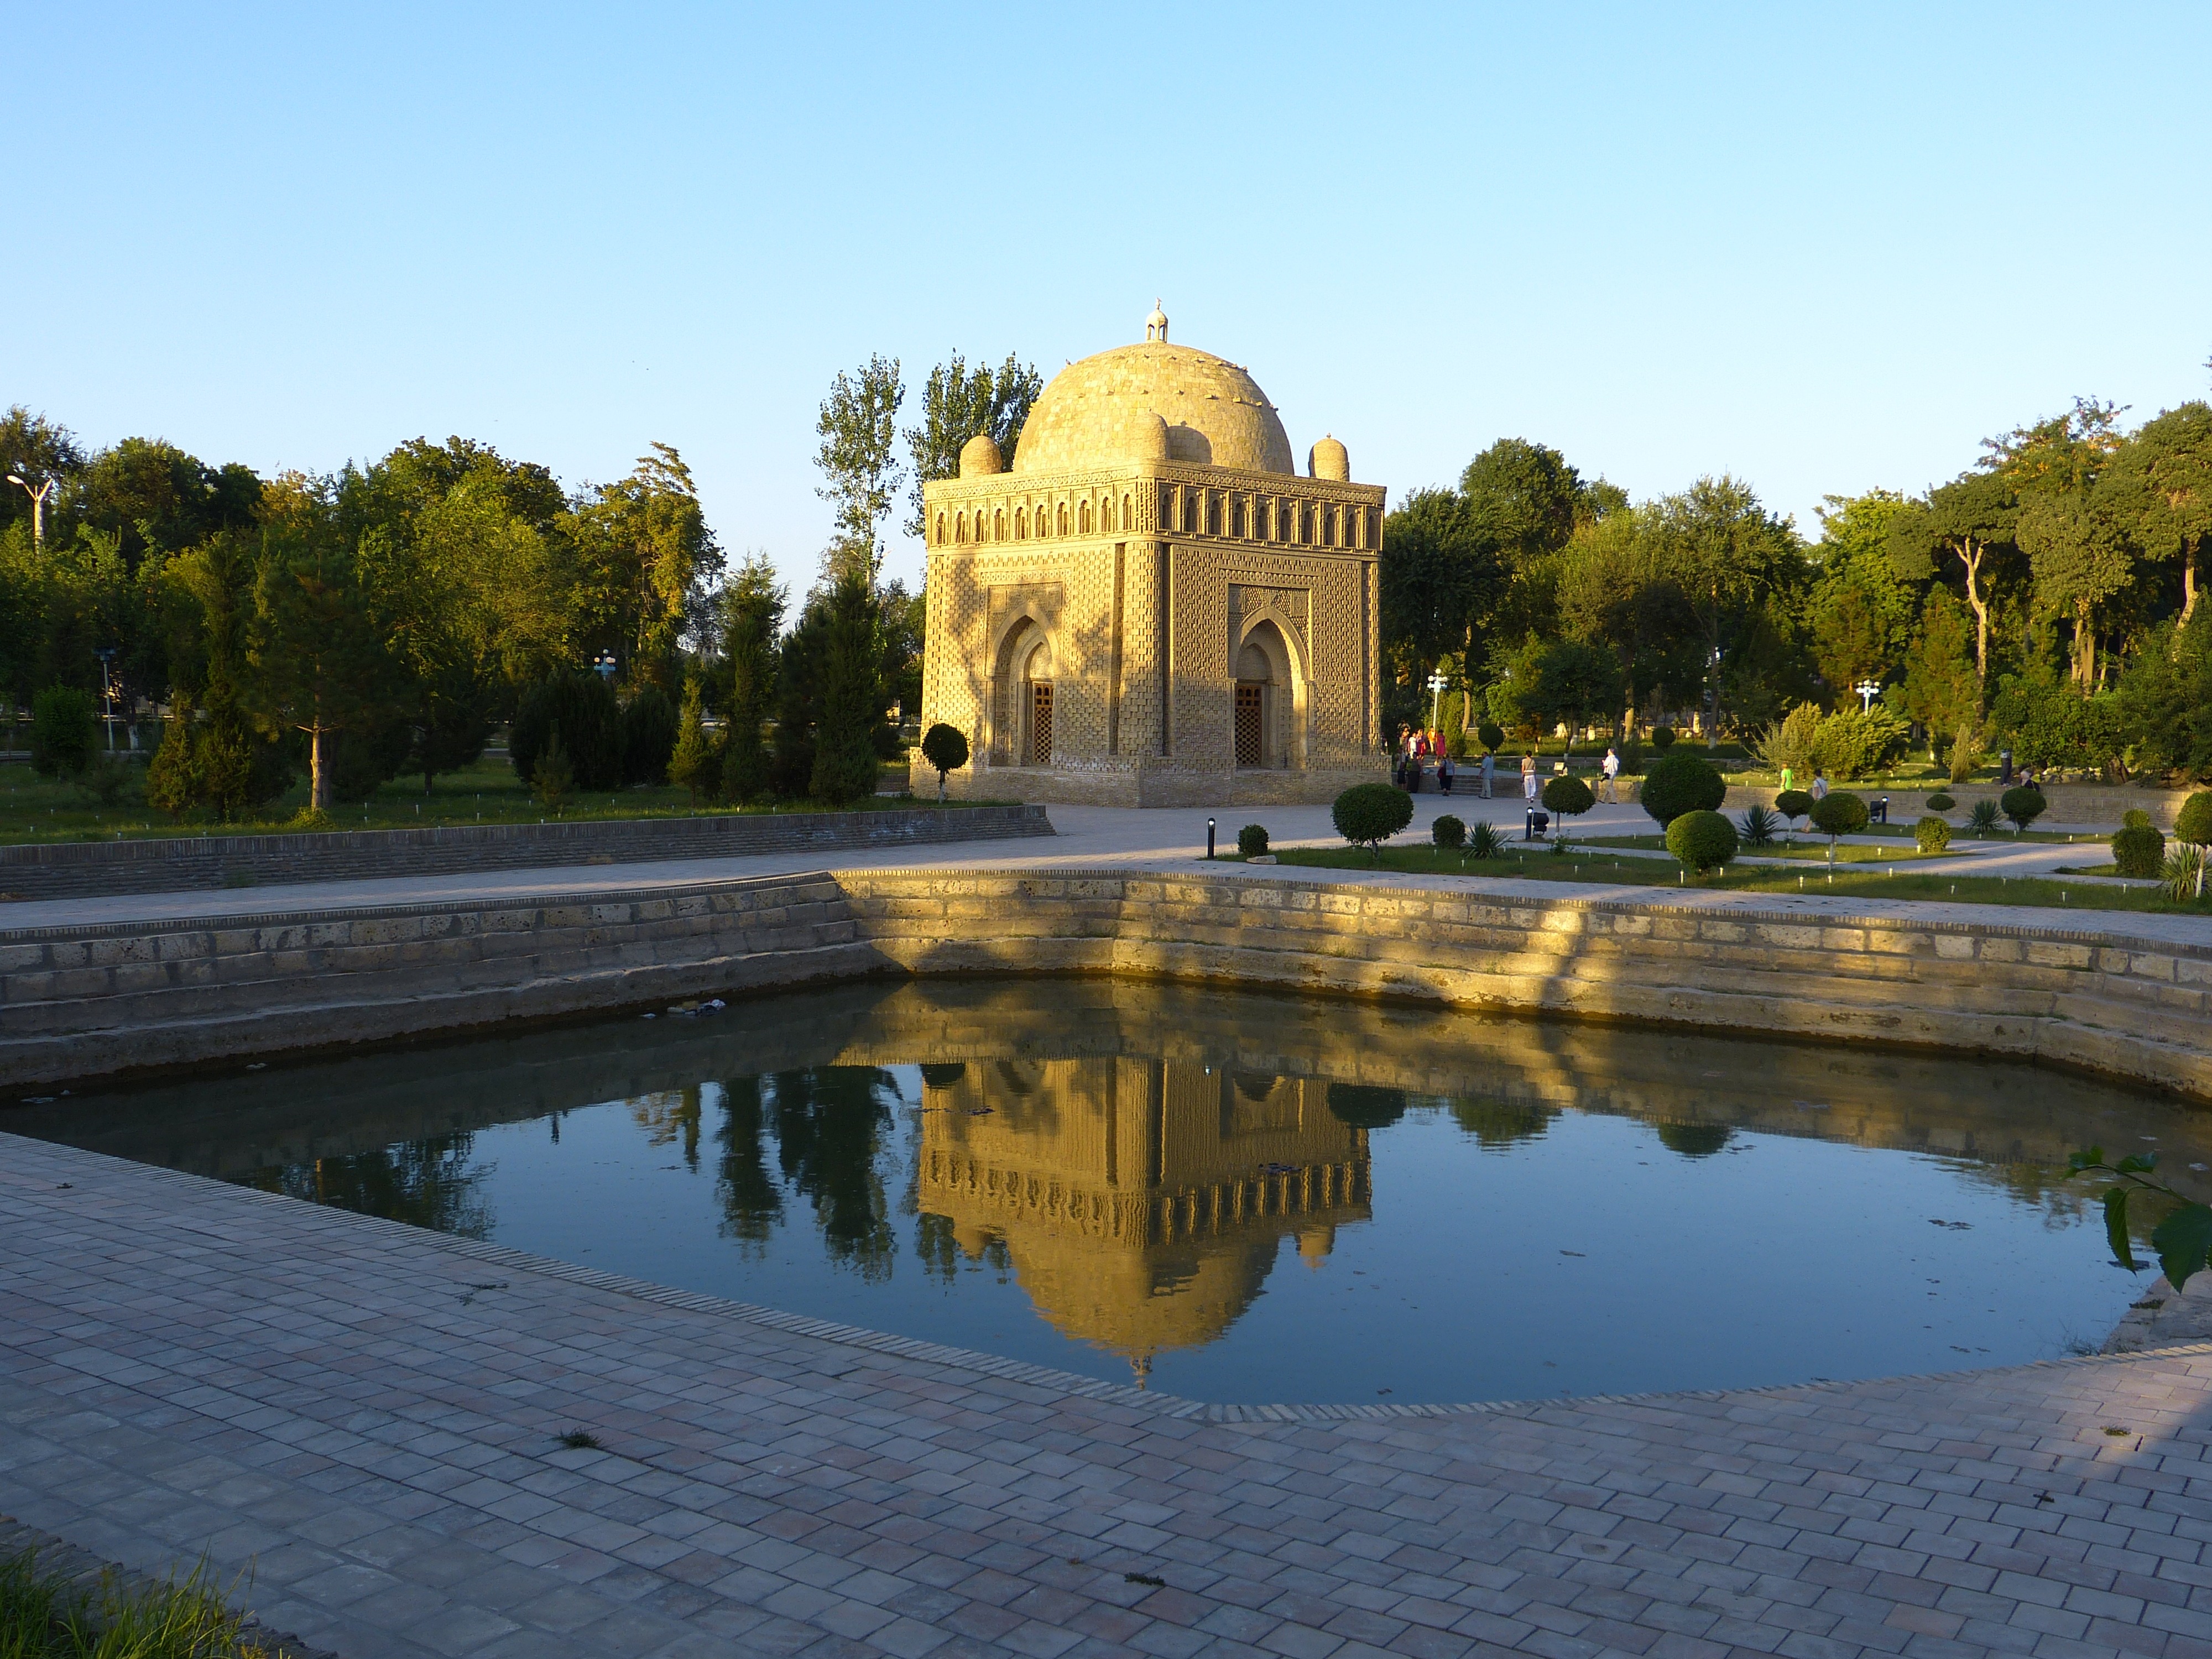
water, building, chateau, palace, old, river, evening, twilight, reflection, park, landmark, waterway, tomb, mirroring, uzbekistan, reflecting pool, bukhara, brick architecture, samanid mausoleum, ismail samanis, tholos tomb